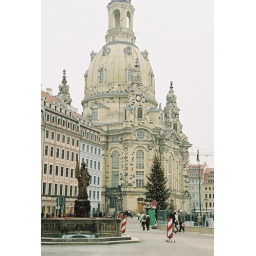
this building was completely destroyed in the firebombing; all that was left was a spur of a wall and a pile of rubble